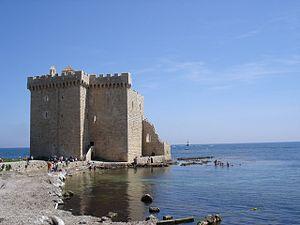
L’île Saint-Honorat est l'une des deux îles de Lérins situées dans la baie de Cannes, dans le département des Alpes-Maritimes en région Provence-Alpes-Côte d'Azur.
Cet article recense les monuments historiques de France classés en 1840, la première protection de ce type dans le pays.
Les îles de Lérins forment un archipel français situé en Méditerranée, dans le département des Alpes-Maritimes en région Provence-Alpes-Côte d'Azur, sur la Côte d'Azur.